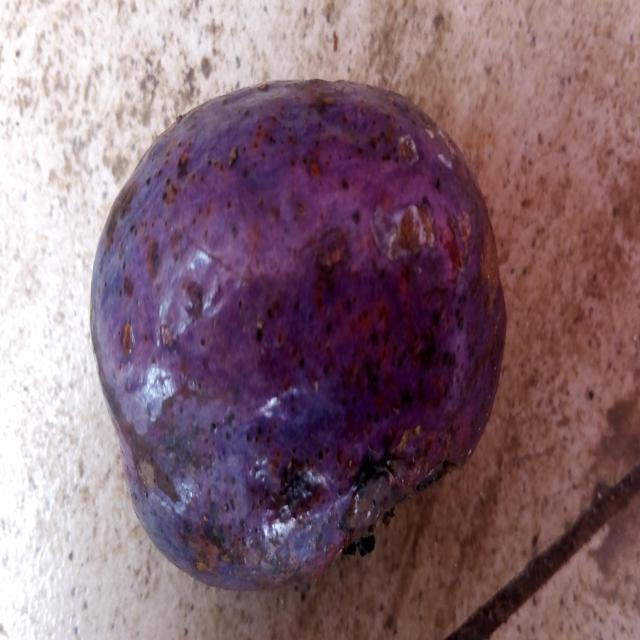
Plum grade: unaffected